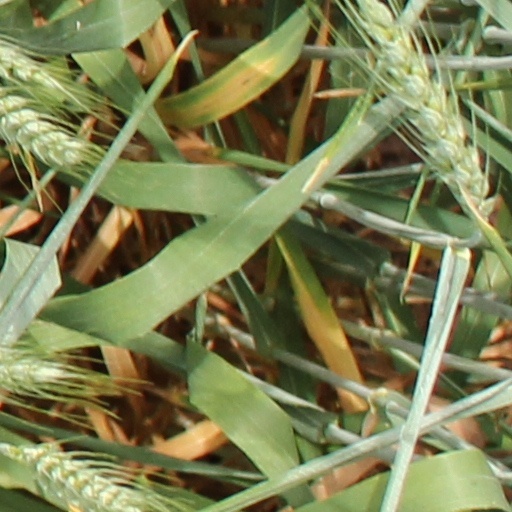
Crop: wheat